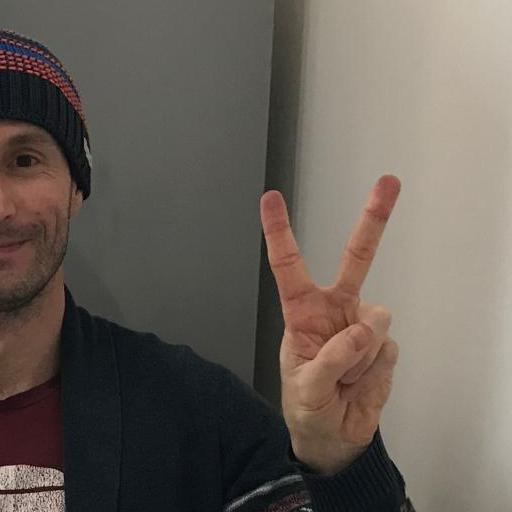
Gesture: peace